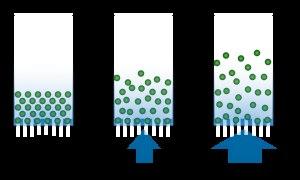
La fluidisation est un processus semblable à la liquéfaction par lequel une substance granulaire est soumise à un fluide traitant dont la charge va se déposer sur ledit matériau. Ce processus se produit quand un fluide est passé vers le haut à travers la substance granulaire.